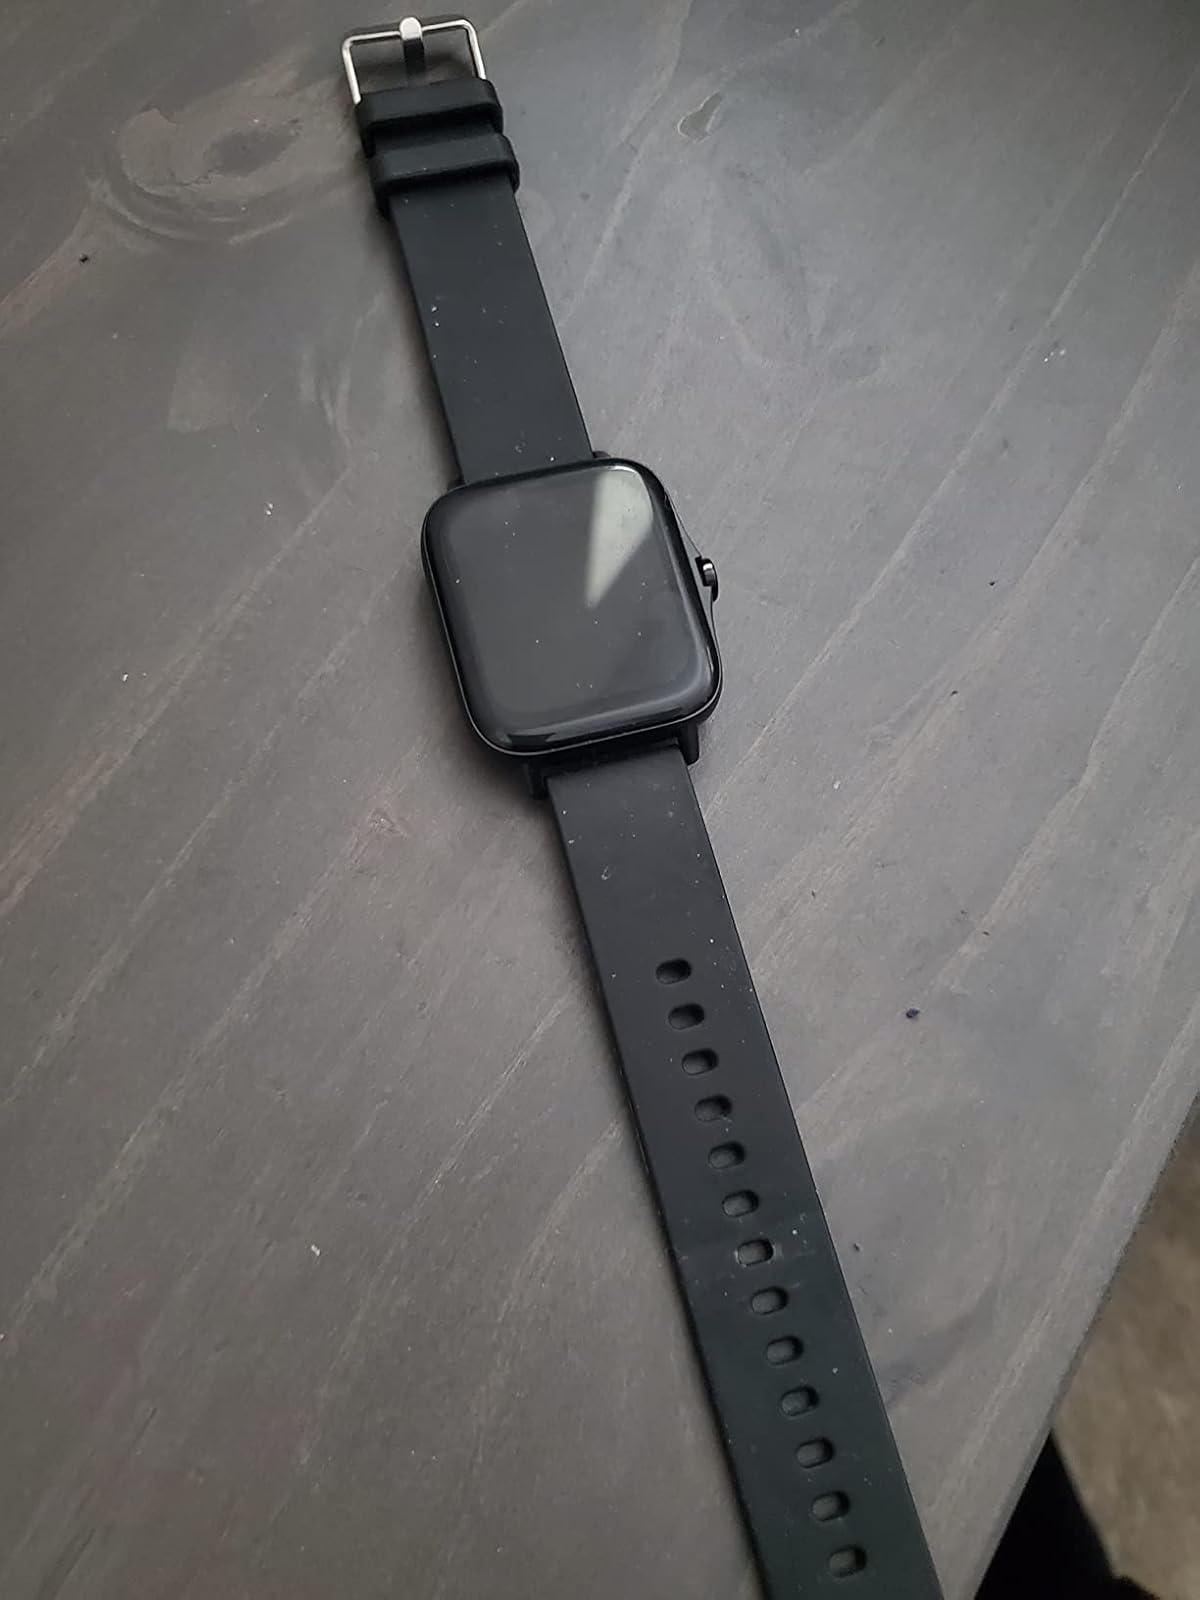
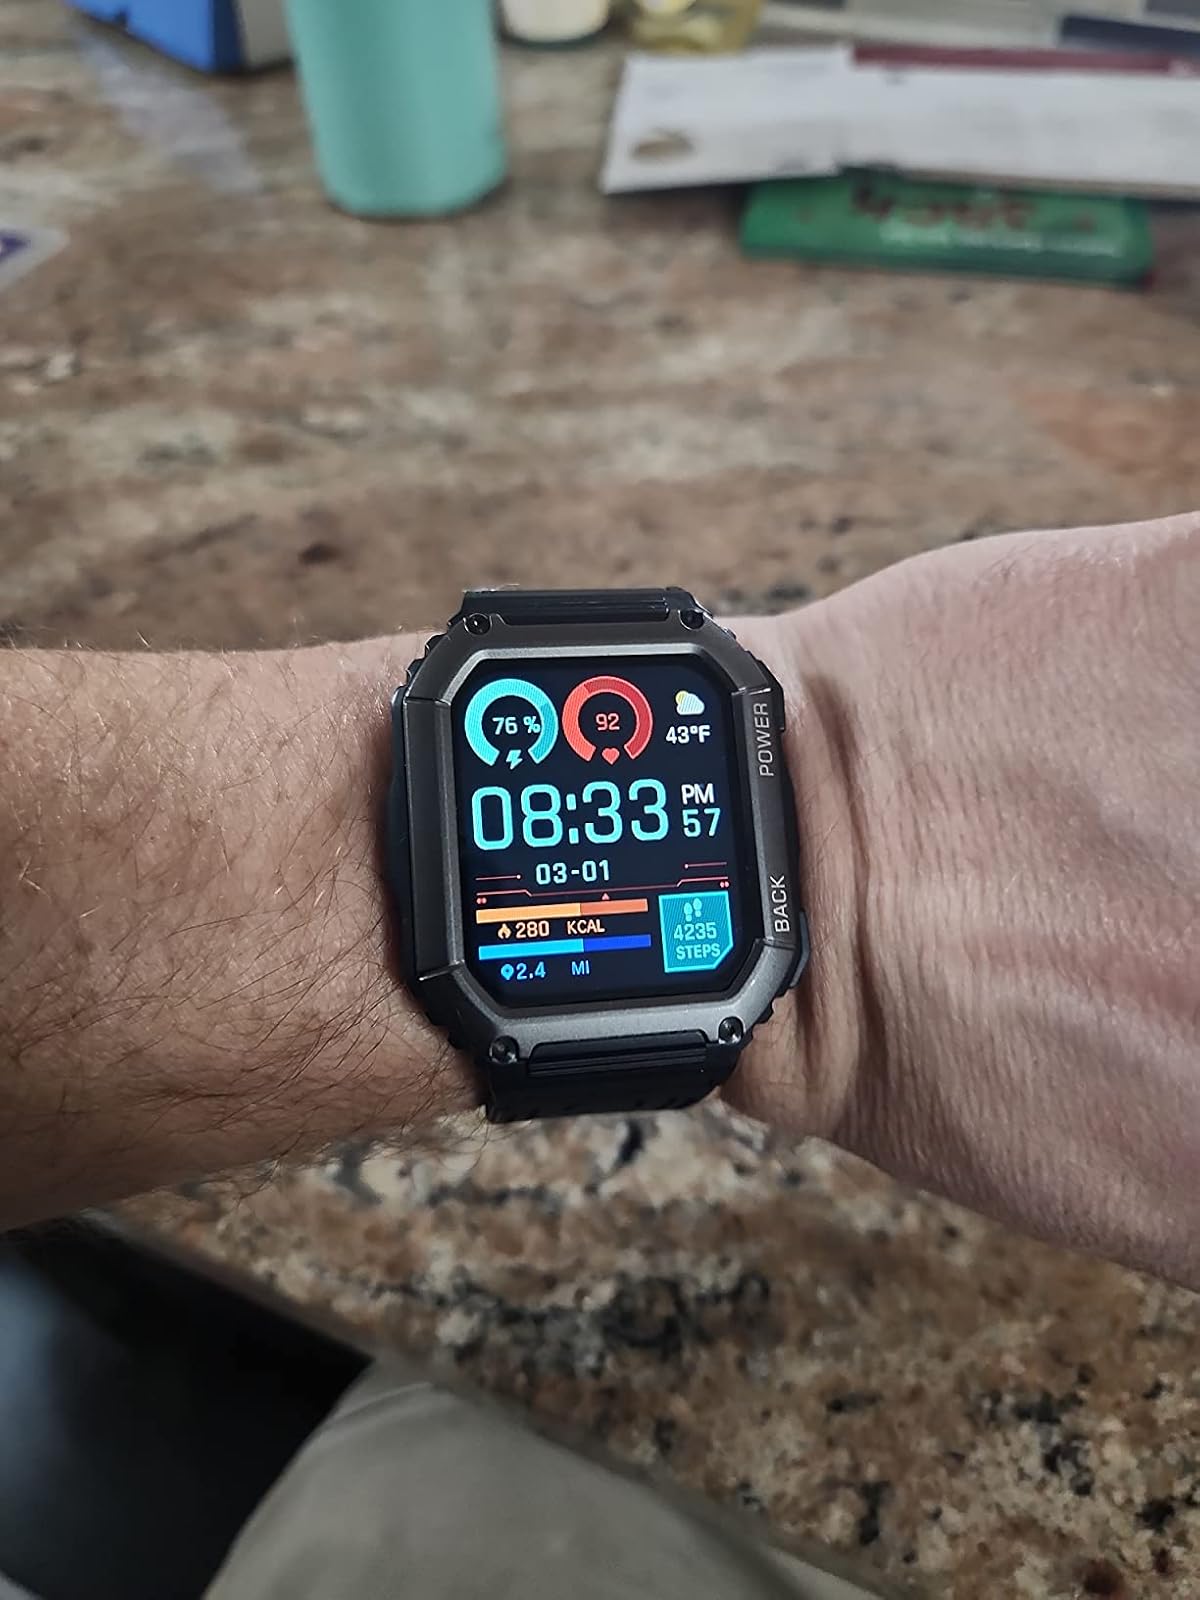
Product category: smartwatch
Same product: no